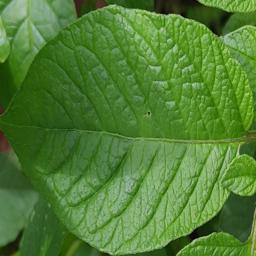
Etiqueta: Sana